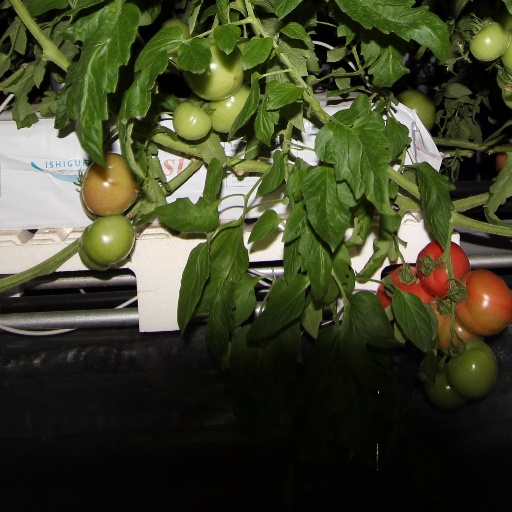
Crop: tomato